Cichlid

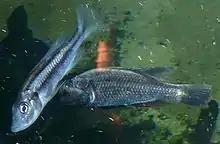
"Haplochromis thereuterion" has declined, but still survives in low numbers.

Because of the introduced Nile perch ("Lates niloticus"), Nile tilapia ("Oreochromis niloticus"), and water hyacinth, deforestation that led to water siltation, and overfishing, many Lake Victoria cichlid species have become extinct or been drastically reduced. By around 1980, lake fisheries yielded only 1% cichlids, a drastic decline from 80% in earlier years.